Kingman Lake

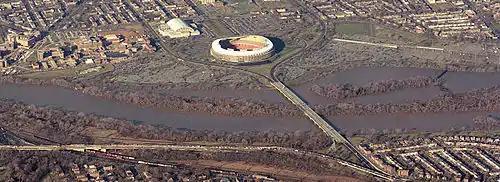
An aerial photograph looking west at the middle and lower portions of Kingman Lake in 1991. Heritage Island is in the middle of the lake, while Kingman Island (the much longer island) forms the barrier between Kingman Lake and the Anacostia River. Note the Whitney Young Memorial Bridge, built across the lake, island, and river in 1956.

Since 1999, a variety of proposals have been made for Kingman Lake, most focusing on retaining the lake's character as one of the few remaining wild places within the city's limits. In September 1999, the Army Corps of Engineers—which retained ownership of Kingman Lake—began transforming the lake back into a tidal marsh. The Corps said it would remove some of the riprap wall and create of marsh north of Benning Bridge and of marsh between Benning Bridge and East Capitol Street Bridge. Work on the tidal marsh would be complete by March 2000, and during the summer of 2000 the Corps intended to plant tens of thousands of aquatic plants in the new marshlands. The cost of the wall removal, marsh restoration, and plantings was estimated at $4 million. A five-year scientific effort would monitor changes in the tidal marsh from 2001 to 2006.